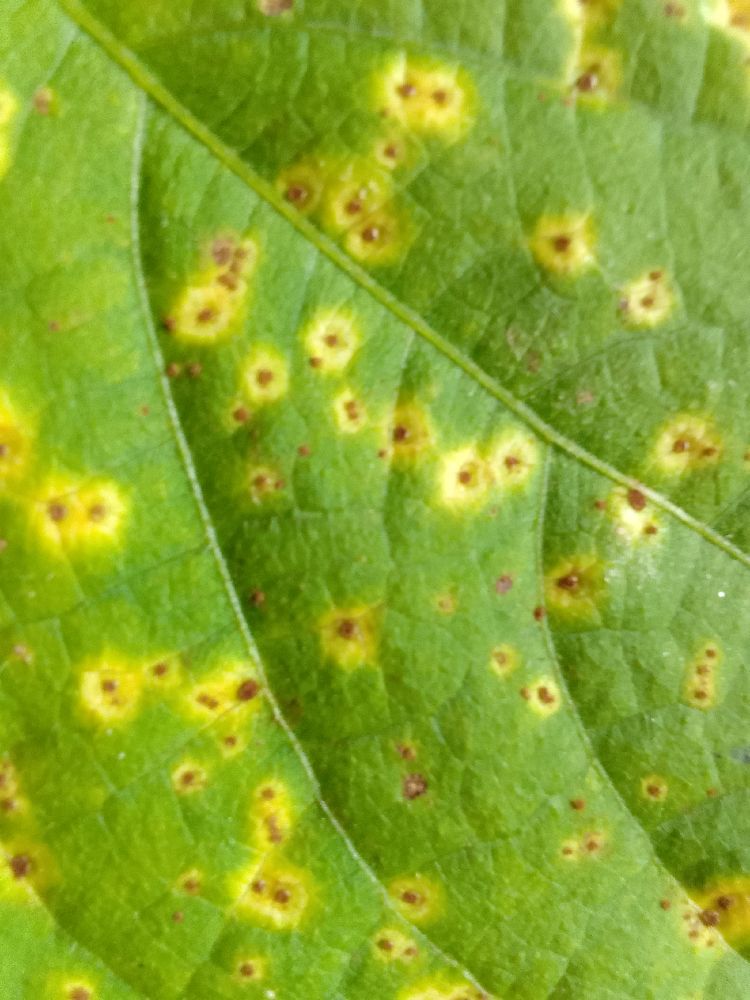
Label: rust